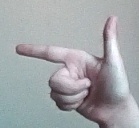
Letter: yaa